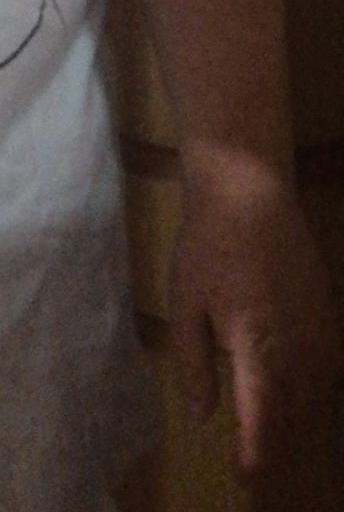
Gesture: no_gesture